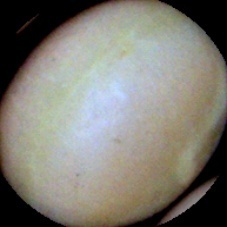
Label: Immature